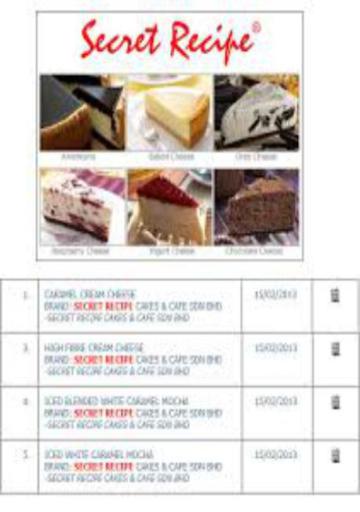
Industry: Food